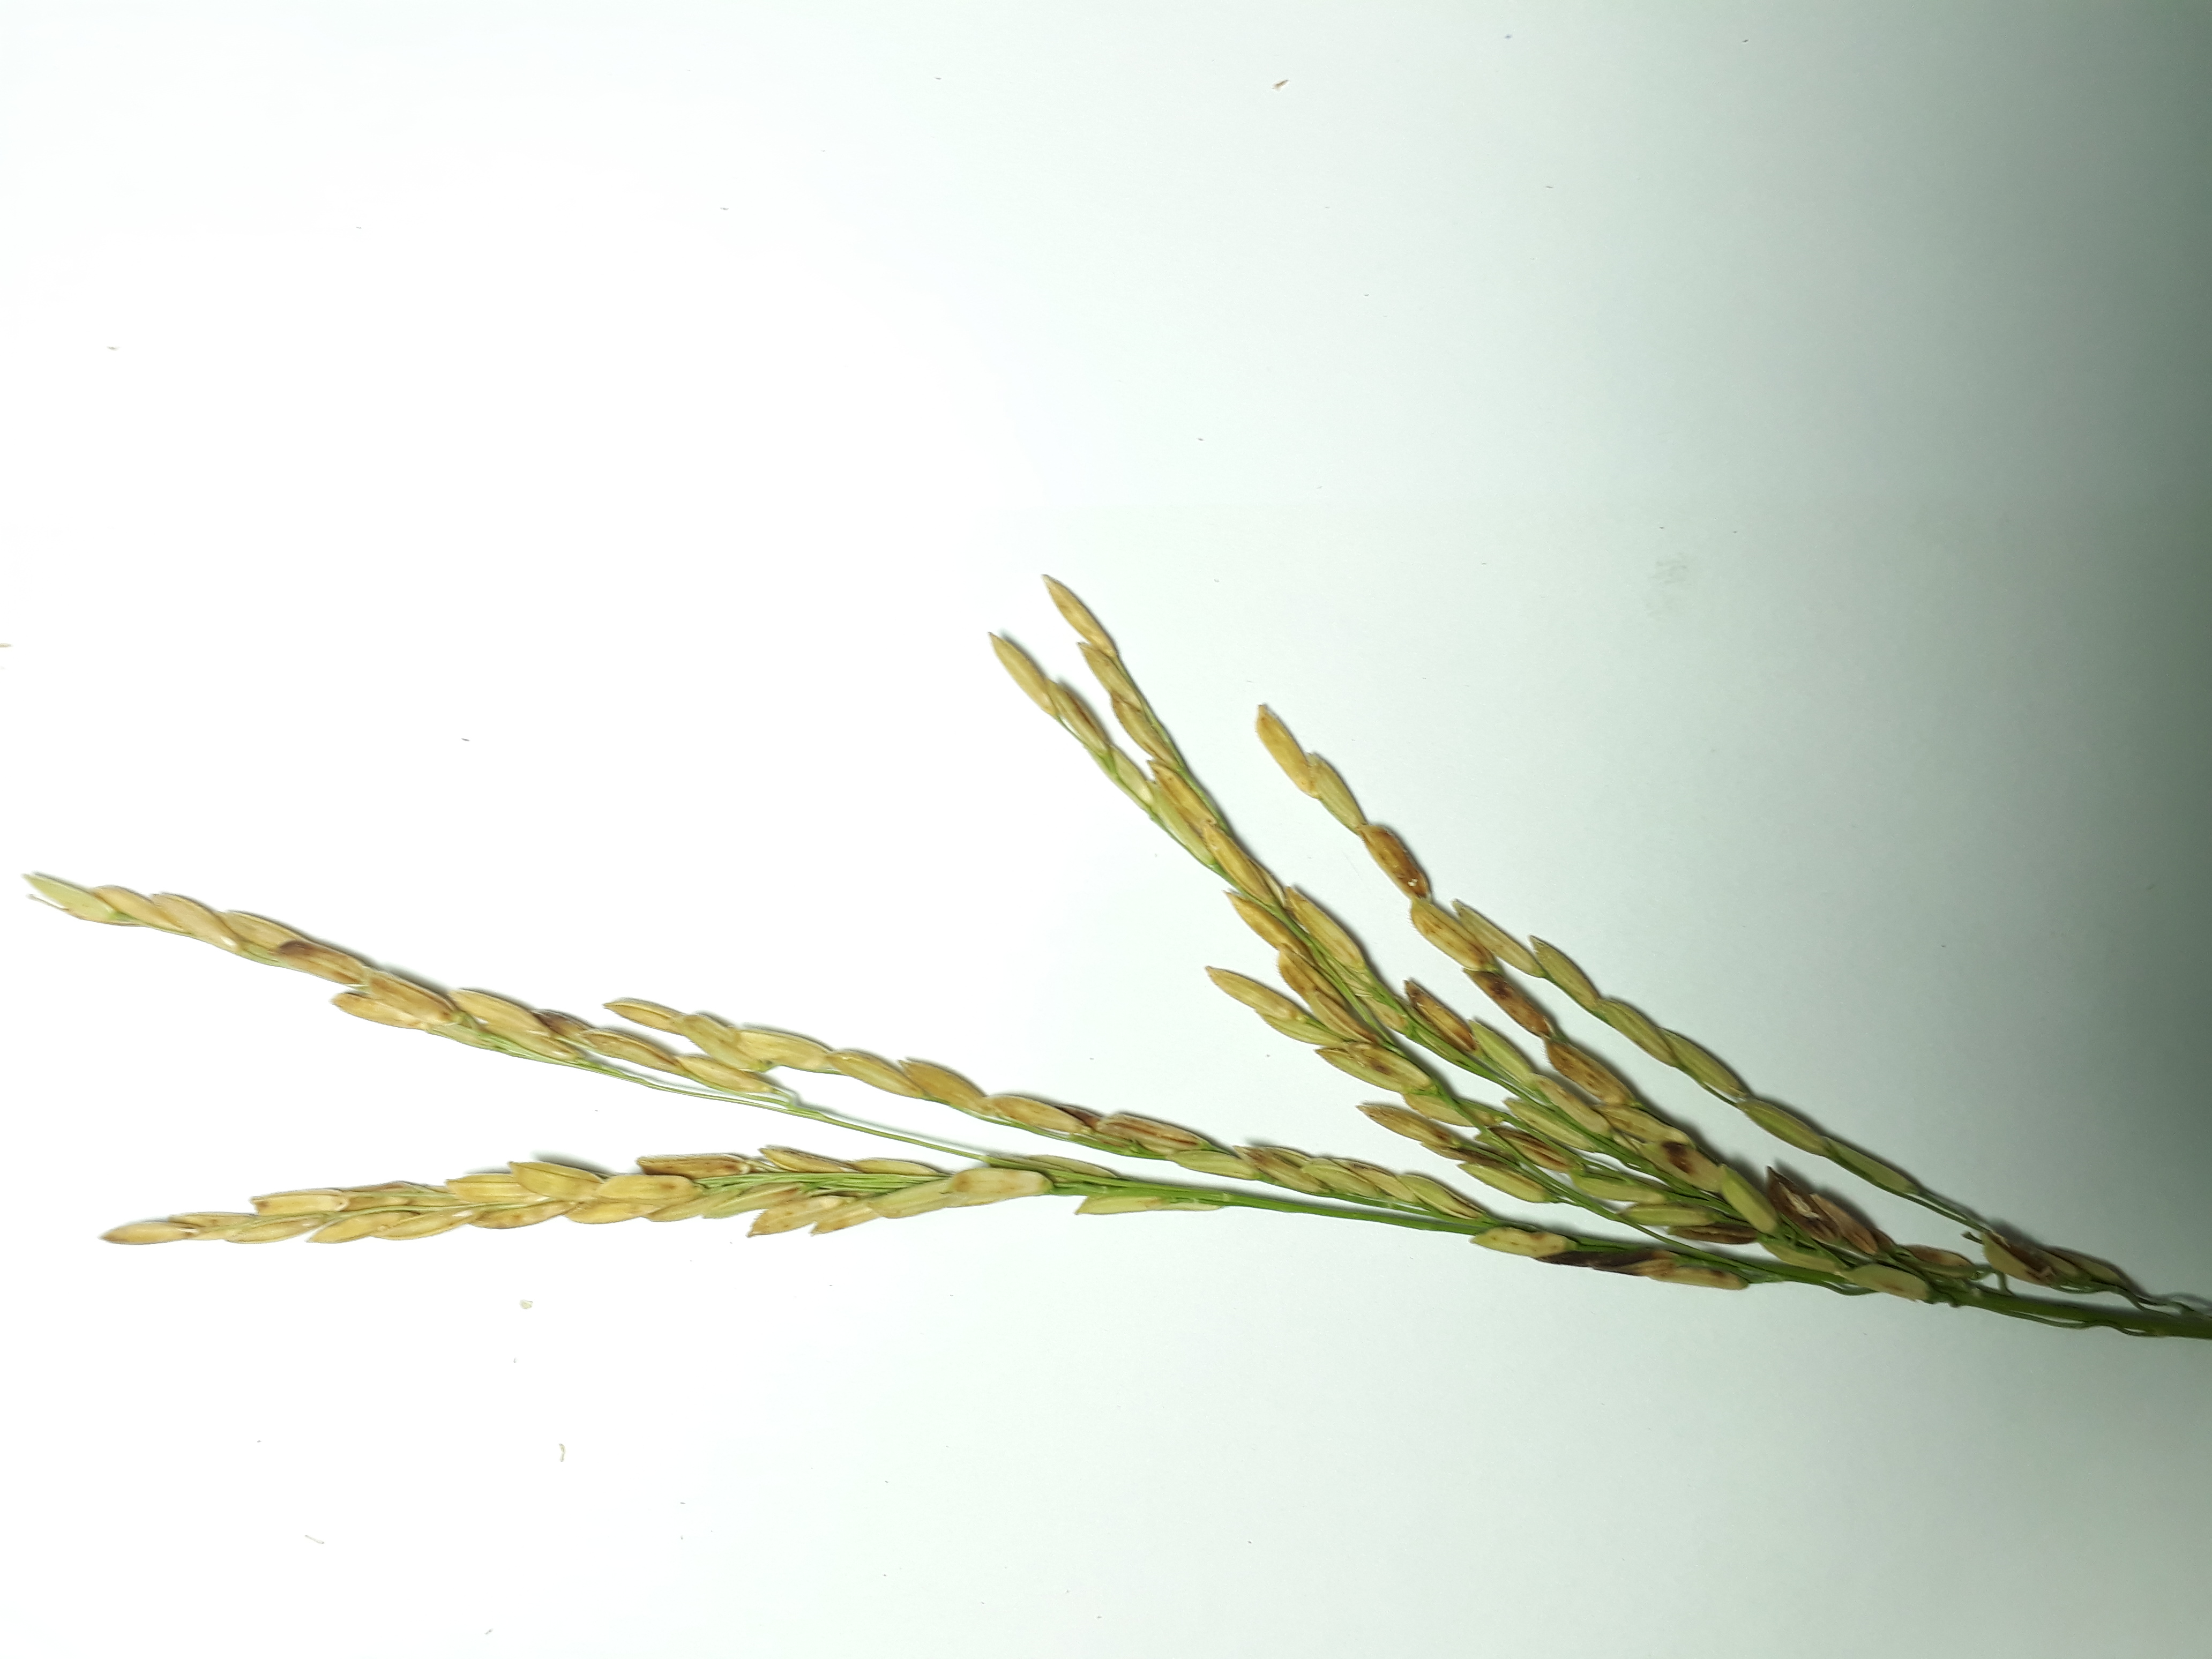
Label: Damaged